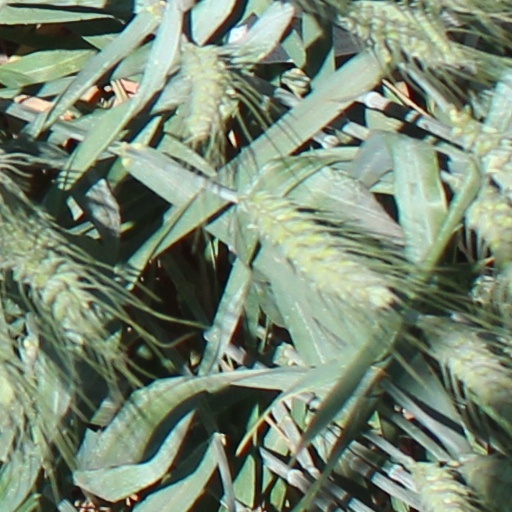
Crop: wheat